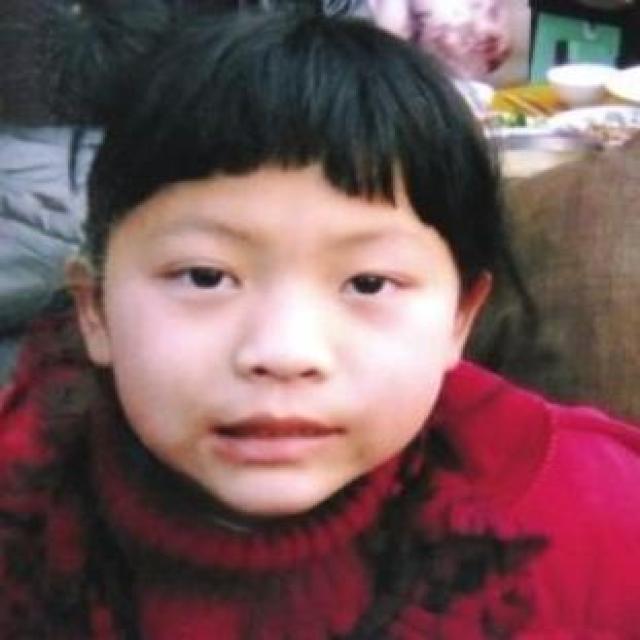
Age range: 0-12